Robert Winnicki

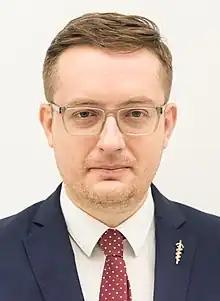
Winnicki in 2023

Robert Artur Winnicki (born 18 July 1985) is a Polish former politician who served as a member of the Sejm between 2015–2023. He was the head of the National Movement political party between 2015–2023.